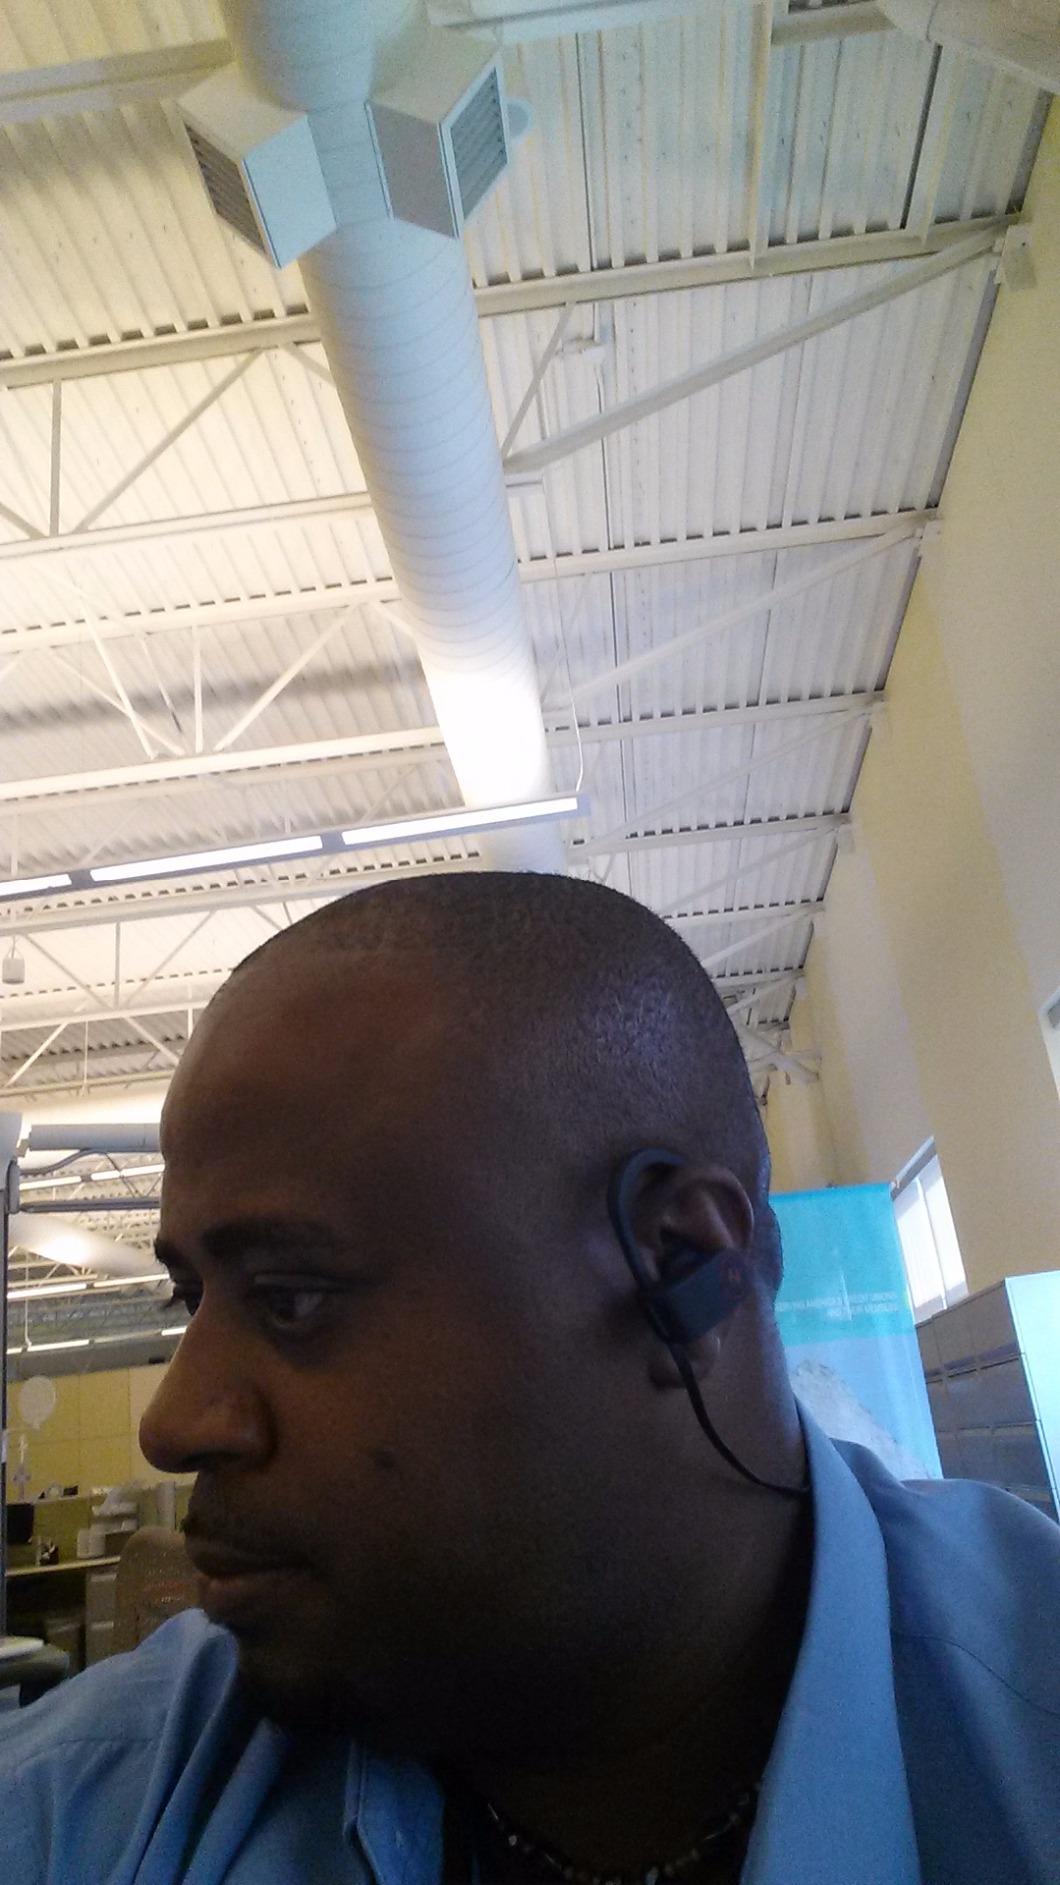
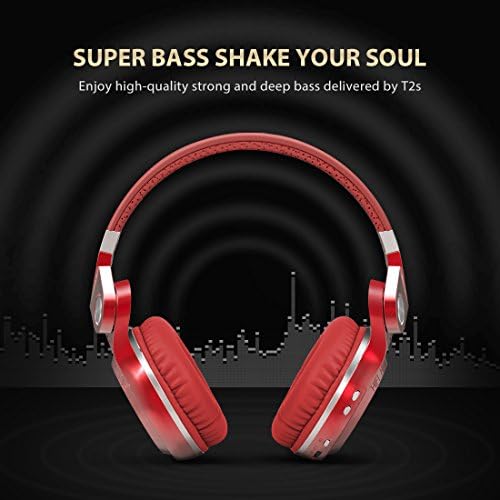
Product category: headphones
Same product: no